NZ Skeptics

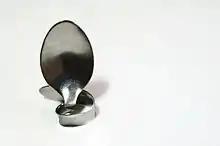

The Bent Spoon Award is "named in honour of Uri Geller". Throughout the year, selections are considered for the Bent Spoon award. Ideas are sent to the officers who gather and retain all ideas until the committee reviews candidates. Those considered "truly ridiculous", along with selections from outside New Zealand, are not usually considered. Typically, a dozen nominees are selected and voted on by the executive officers. The announcement is usually made in the few weeks leading into the annual conference in order to "help boost interest". Candidates considered must be "important enough to deserve attention", people who "should know better", and be "wilfully misleading with intent to profit." According to Chair-entityship Vicki Hyde in 1996, the group saw an increase in calls from the media which begin with '"We don't want to get the Bent Spoon so we thought we'd better check with you guys…"' It is gratifying to note that such calls have increased over the past four years."